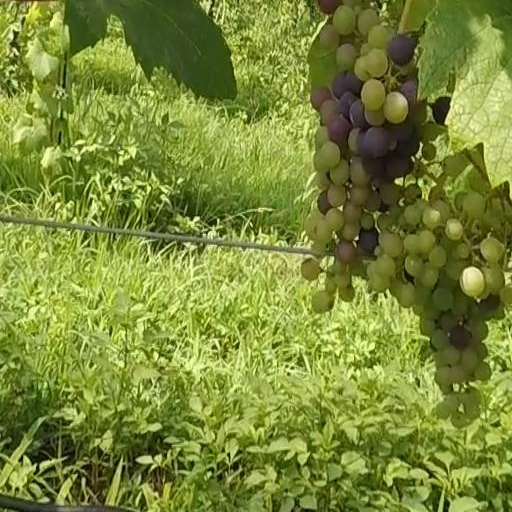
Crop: grape